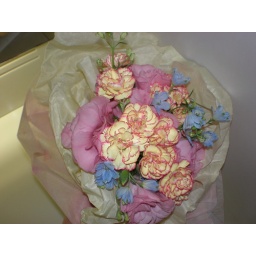
this bouquet was made by Mika(the bride). she has a master license of flower arrangements!cool!:)